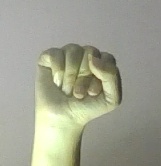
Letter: saad